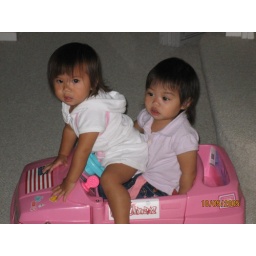
Frankie and Alexis tries to fit in the pink car together